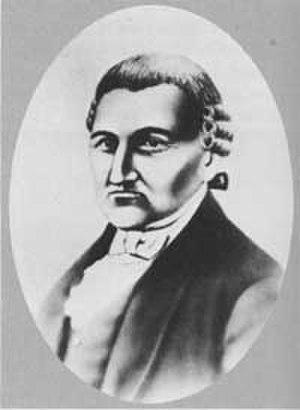
Les Pères fondateurs des États-Unis sont les signataires de la Déclaration d'indépendance ou la Constitution des États-Unis, ainsi que ceux participant à la révolution américaine comme Revolutionaries. Considérés comme des héros aux États-Unis, ces hommes sont principalement chrétiens, quelques-uns athées ou déistes. Par ailleurs, plusieurs pères sont membres de la franc-maçonnerie.
David Brearley, né le 11 juin 1745 et mort le 16 août 1790, est un homme politique américain. Il est l'un des Pères fondateurs des États-Unis en tant que signataire de la Constitution des États-Unis.